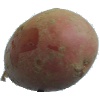
Label: Potato Red 1